William Rest

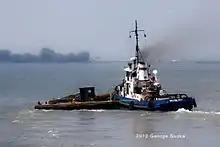
The tugboat William Rest, pushing a barge.

William Rest was a tugboat built for the Toronto Harbour Commission in 1961 for $150,000 CAD.